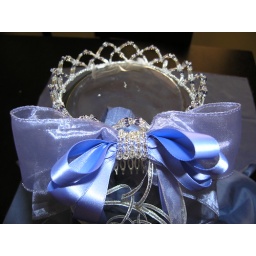
flower girl crown, beading.....as requested by the bride.... something elaborate and sparkly